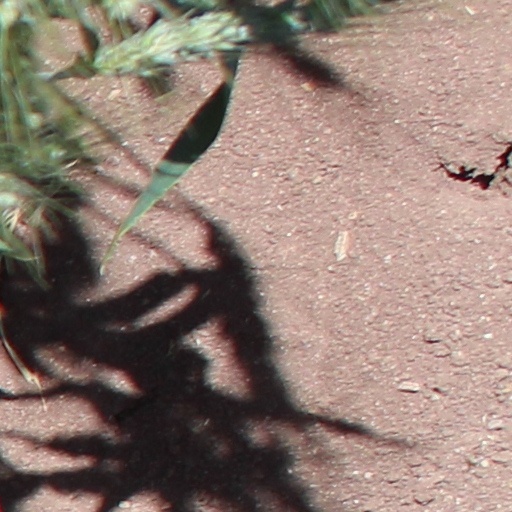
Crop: wheat